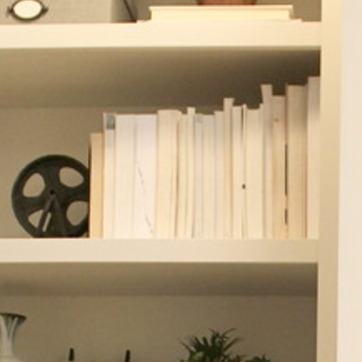
Material: paper